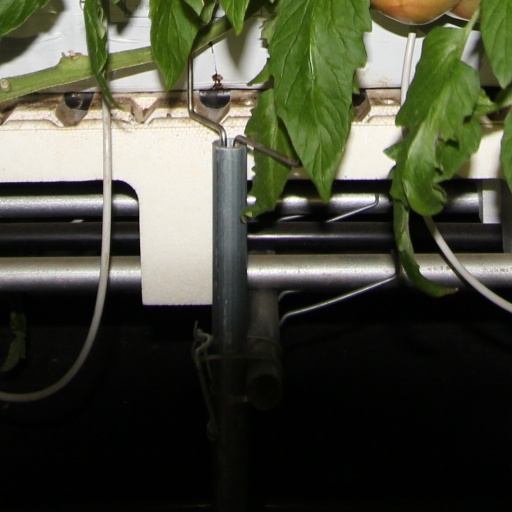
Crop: tomato